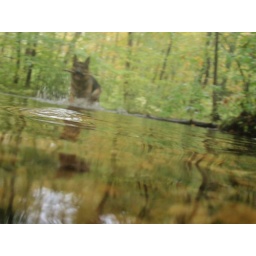
dog in the water